Water supply and sanitation in Canada

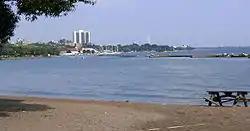
Lake Ontario is the source of drinking water for Toronto

Toronto obtains all its drinking water from Lake Ontario. It is then treated in four treatment plants, three along the shore of the lake and one on Centre Island. Waste water is treated in four treatment plants. Average household use was 315 cubic meters/year in 2006. The average annual water and waste water bill in 2006 was CAN$429 for metered customers. In 2006, there were about 72,000 un-metered customers in Toronto. In 2007 the city began providing meters to flat-rate customers and upgrading meters of all 465,000 other customers to enable automated, radio-based meter reading by 2015.